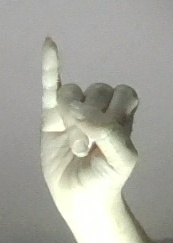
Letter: meem